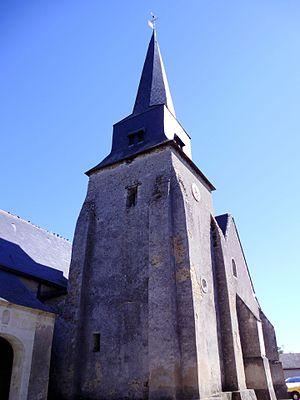
Marcé - Maine-et-Loire - France. Église Saint-Martin-de-Tours, ensemble inscrit Monument historique.
L'église Saint-Martin-de-Tours est une église située à Marcé, en France.